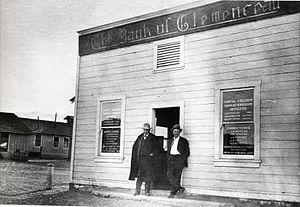
La banque de Clémenceau fondée en 1918
Clemenceau est un quartier de la ville de Cottonwood dans le comté de Yavapai dans l'État de l'Arizona aux États-Unis. Il avait d'abord construit en tant que cité ouvrière en 1917 afin de servir la nouvelle fonderie pour la mine United Verde Extension de James Douglas Jr de Jerome. La ville avait été nommée en l'honneur du président du conseil français durant la Première Guerre mondiale, un ami personnel de James Douglas. La fonderie de Clemenceau fut fermé le 31 décembre 1936. La plupart des habitants ont quitté la région. Lorsque Cottonwood fut incorporé en 1960, le territoire de Clemenceau ainsi que l'aéroport de Clemenceau furent inclus dans ses frontières. À l'exception de l'école, du bureau de poste et banque ainsi que les piles de laitier de la fonderie, il y a peu de choses qui restent de l'origine de Clemenceau.